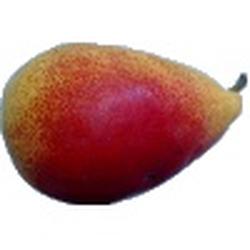
Label: Pear